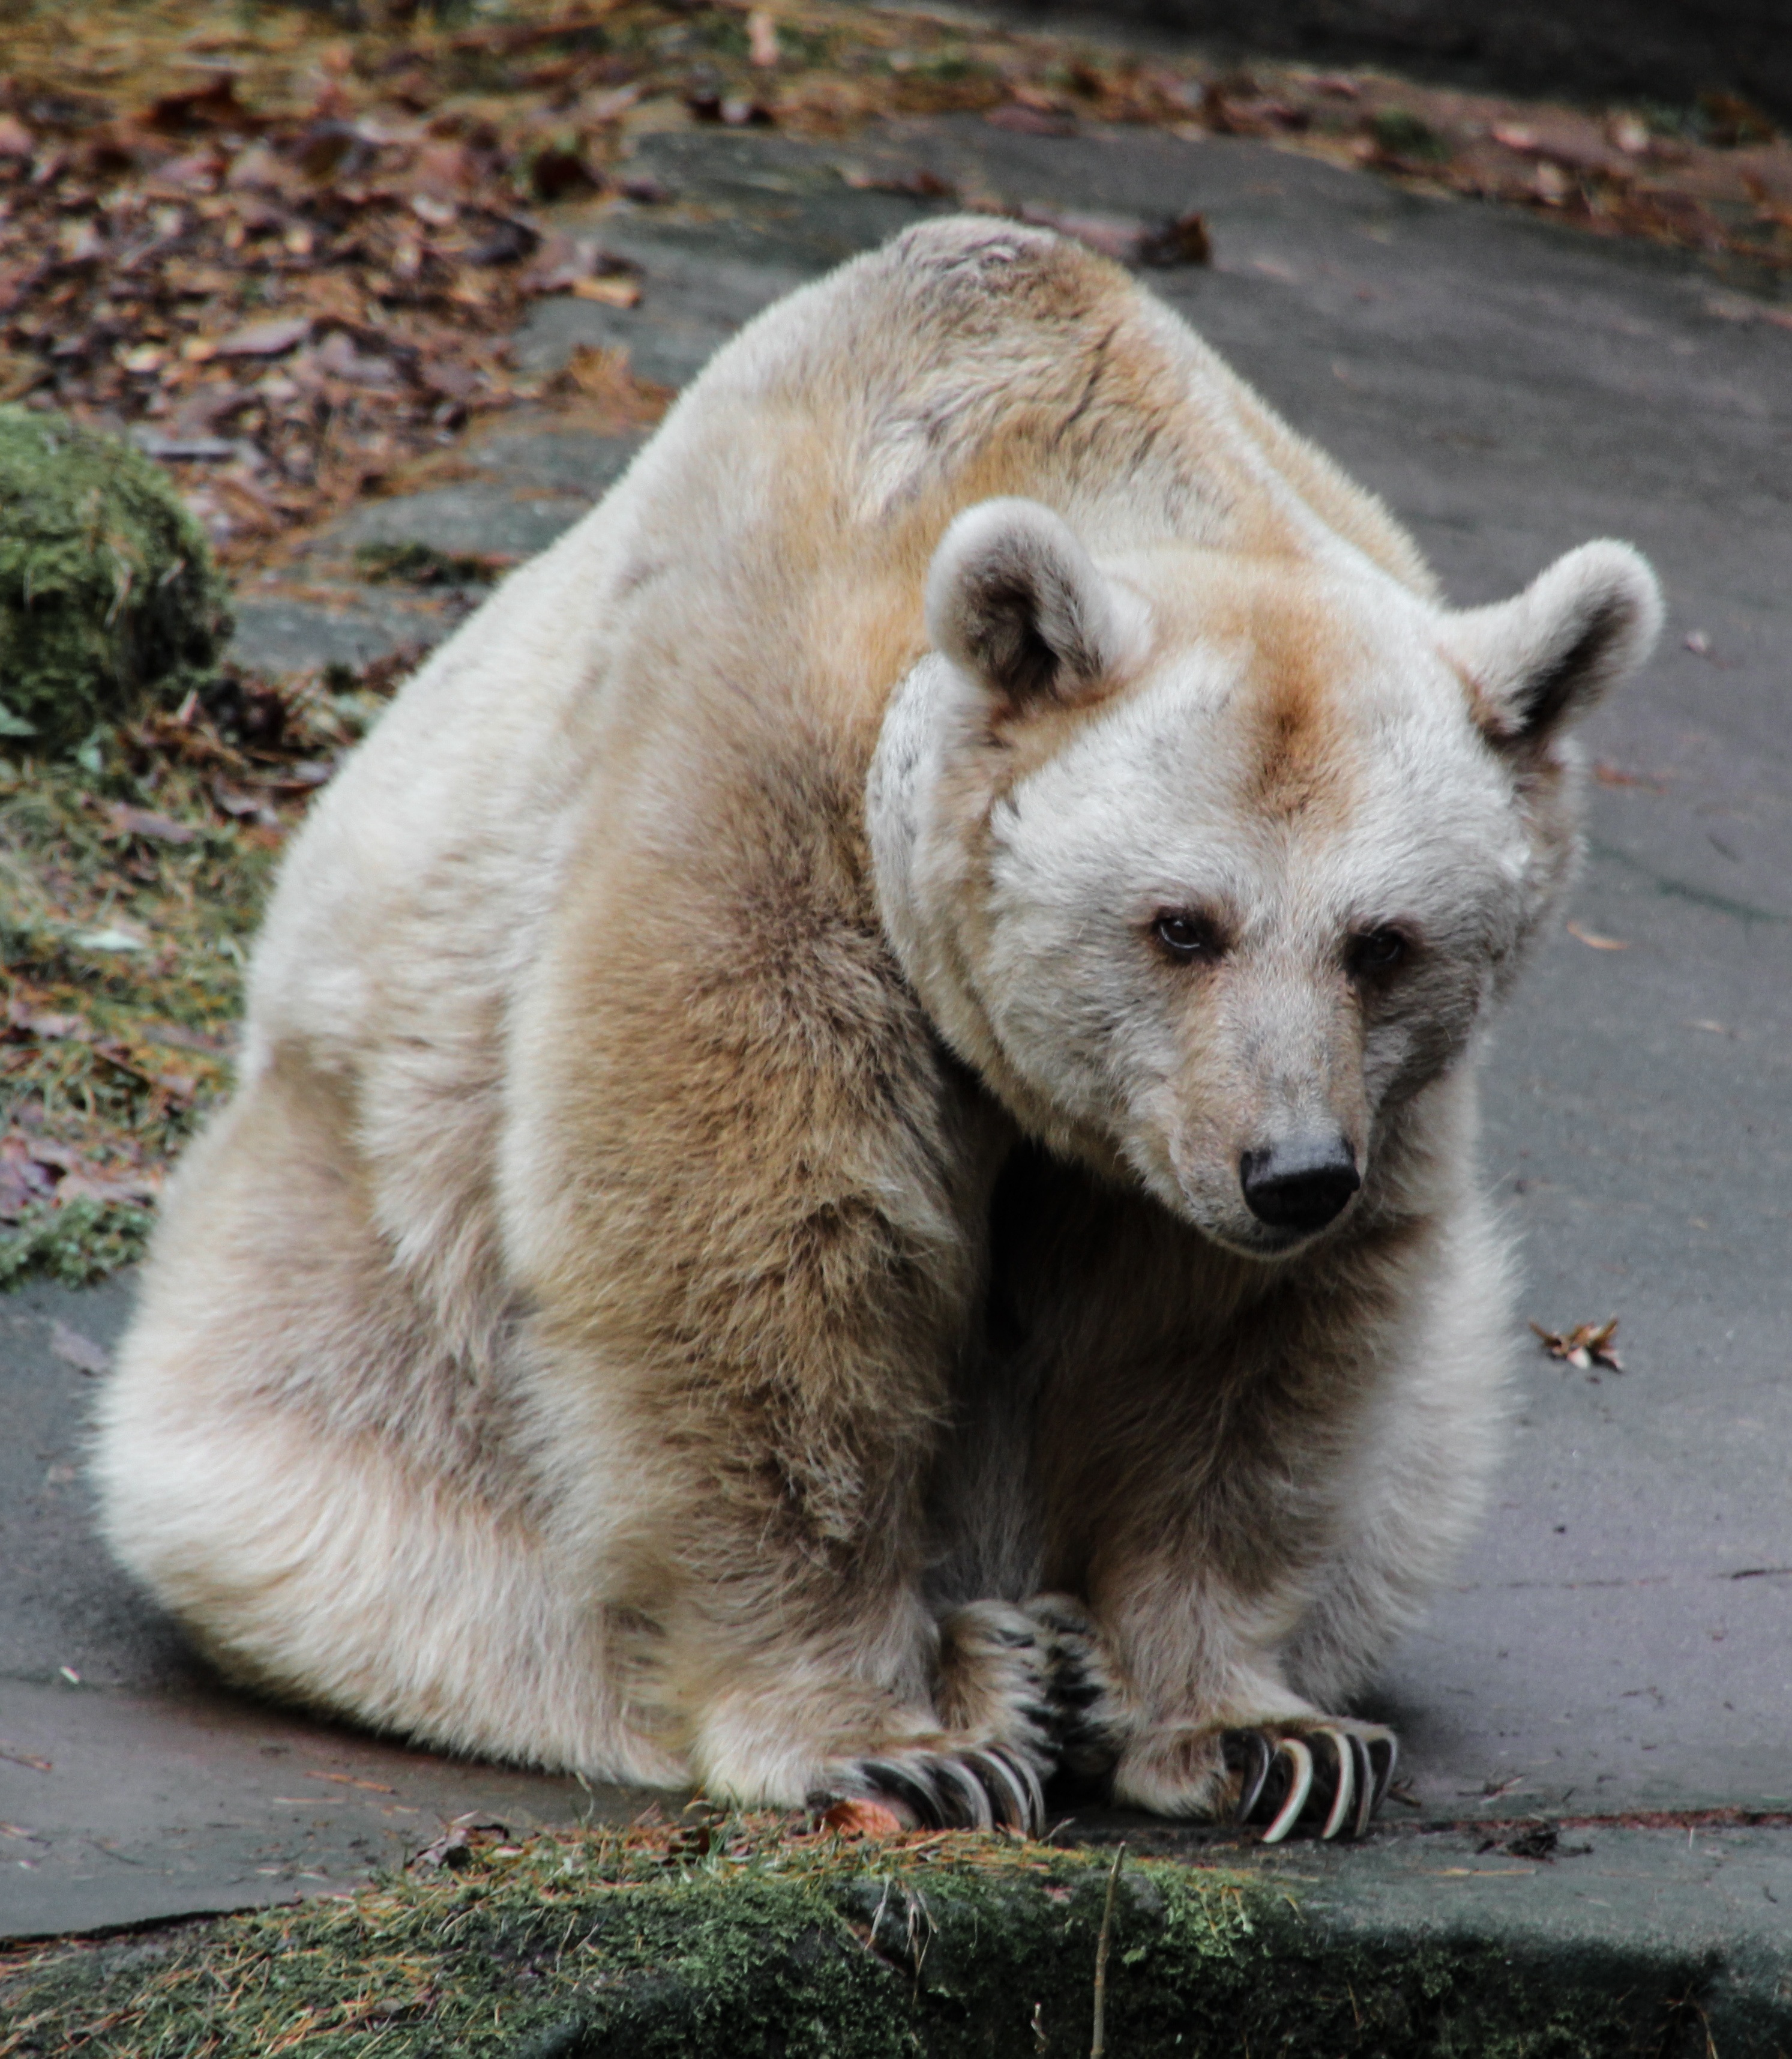
animal, bear, wildlife, zoo, fur, mammal, predator, fauna, polar bear, brown bear, vertebrate, dog breed group